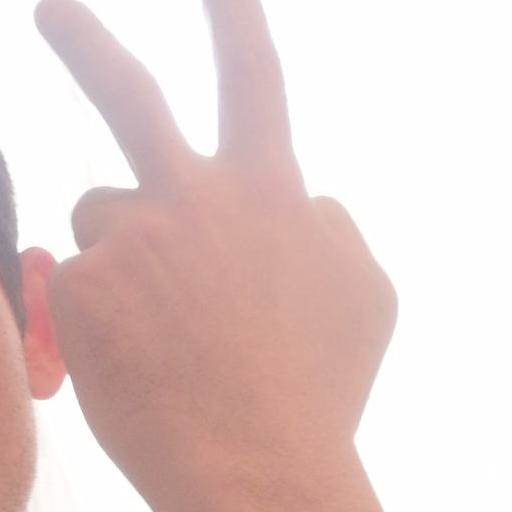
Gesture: peace_inverted